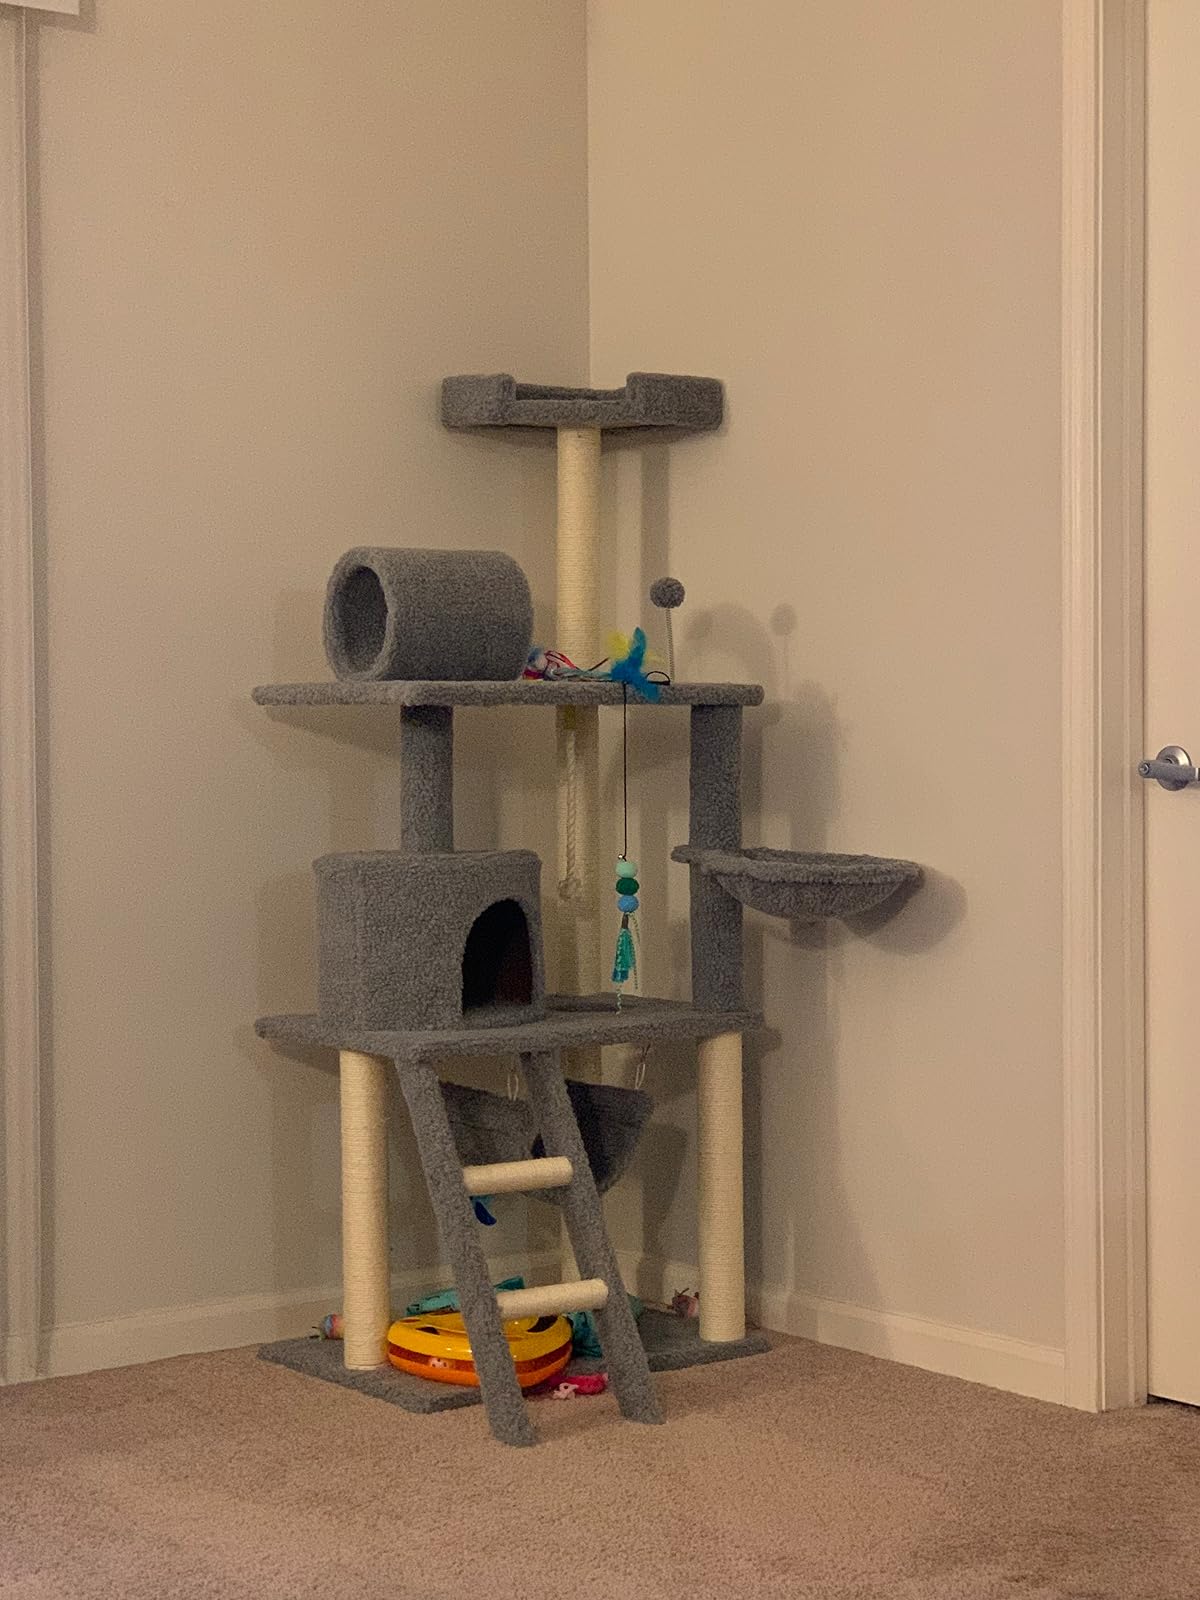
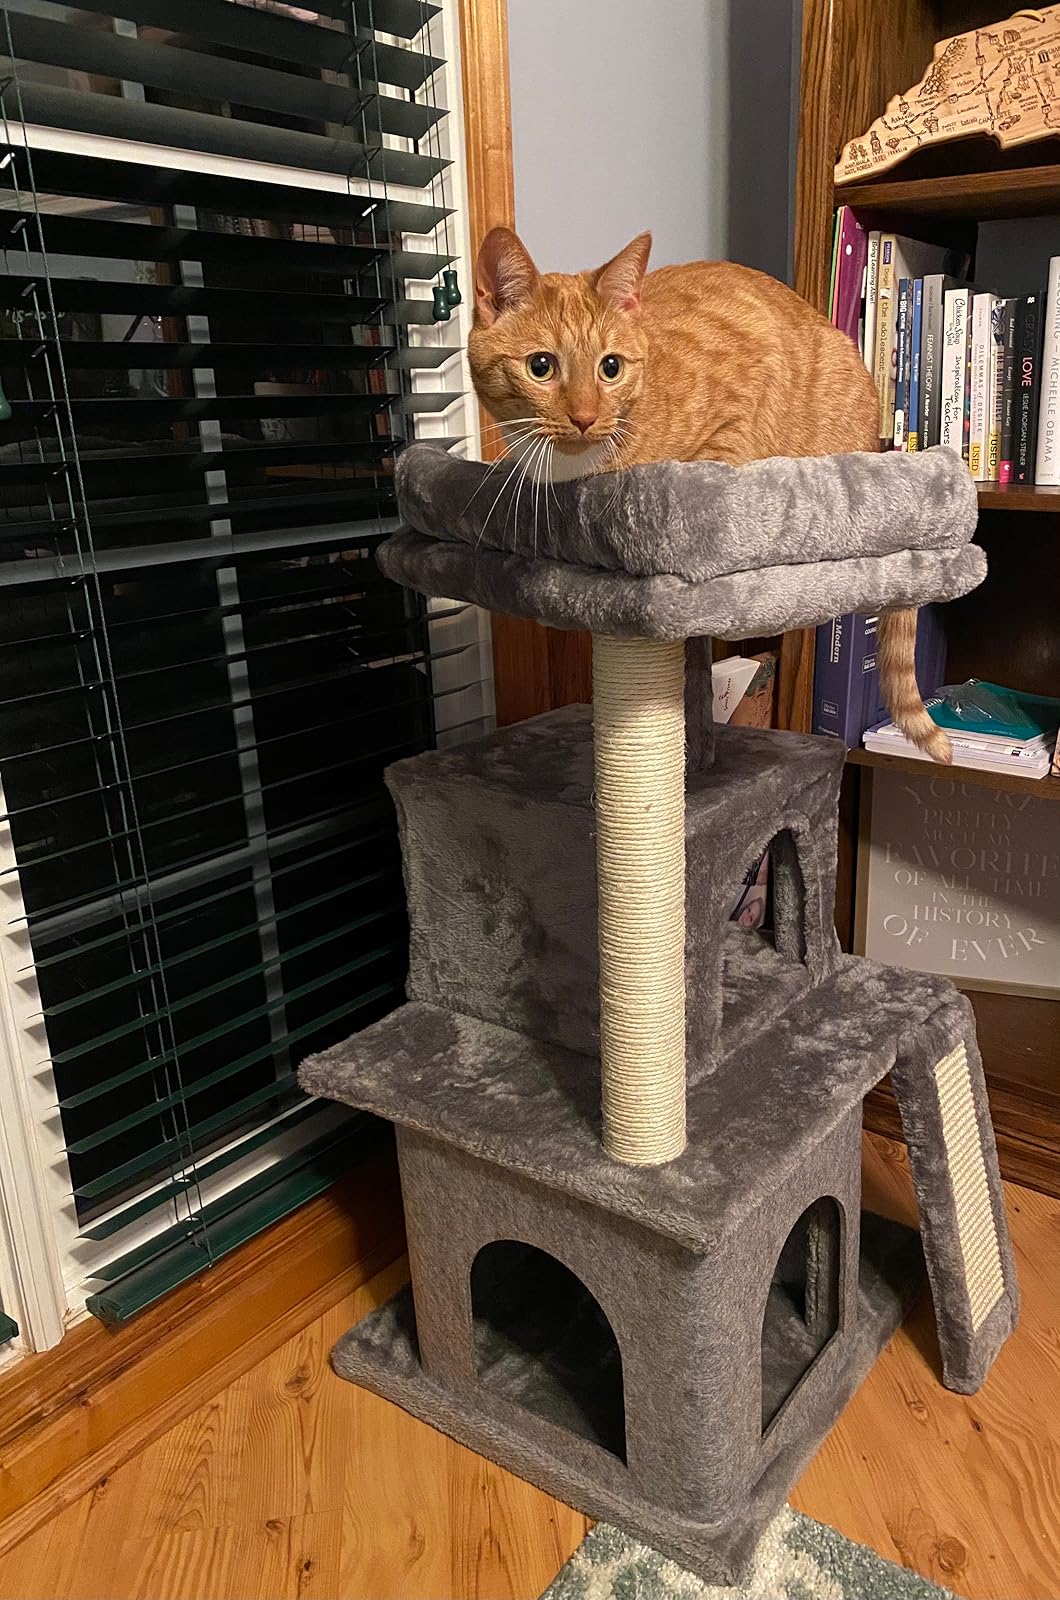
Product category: items_cat tree
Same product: no